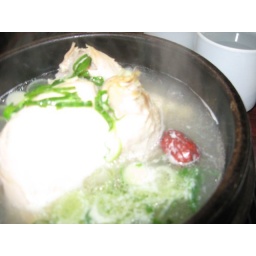
So this is a whole chicken stuffed with rice served in boiling water with a prune. Not bad!